Gielis Panhedel

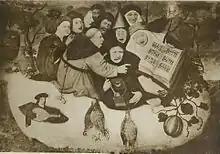
"Concert in the Egg", before 1561

He is considered a follower of Jheronimus Bosch but little is known of his life. Panhedel was born in Brussels as the son of Aert van den Bossche (considered the man behind Master of the legend of St. Barbara). His father became a member of the Bruges Guild of St. Luke in 1505 as 'Harnoult van den Boske' "with a son named" 'Gilken van den Booeske'. During the years 1521-1523 he was mentioned in the archives of the Lieve-Vrouwe-Broederschap in 's-Hertogenbosch for working on doors of the same Maria reredos that Jheronimus Bosch had worked on before him. Later he was mentioned again in 1545/46 as 'Gielis van den Bossche tot Bruessel woenende' (living in Brussels).